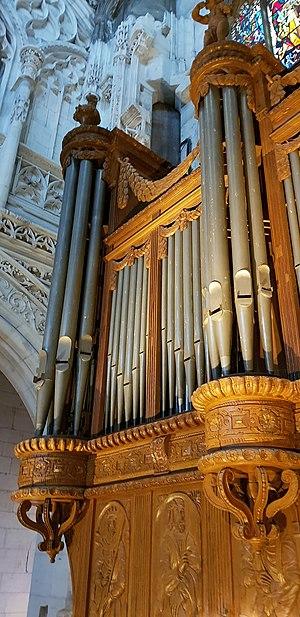
L'orgue de l'église Saint-Ouen de Pont-Audemer vue de la tribune (détail)
L'église Saint-Ouen de Pont-Audemer est une église paroissiale située rue de la République, principale artère du centre historique de la ville. Elle est sous le vocable de Saint Ouen, ancien archevêque de Rouen. Sa masse imposante domine la cité ; c'est un édifice inachevé dont le style composite mêle roman, gothique et Renaissance.